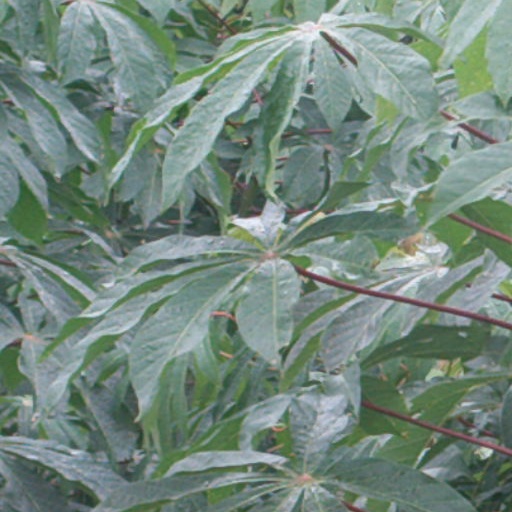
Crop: cassava